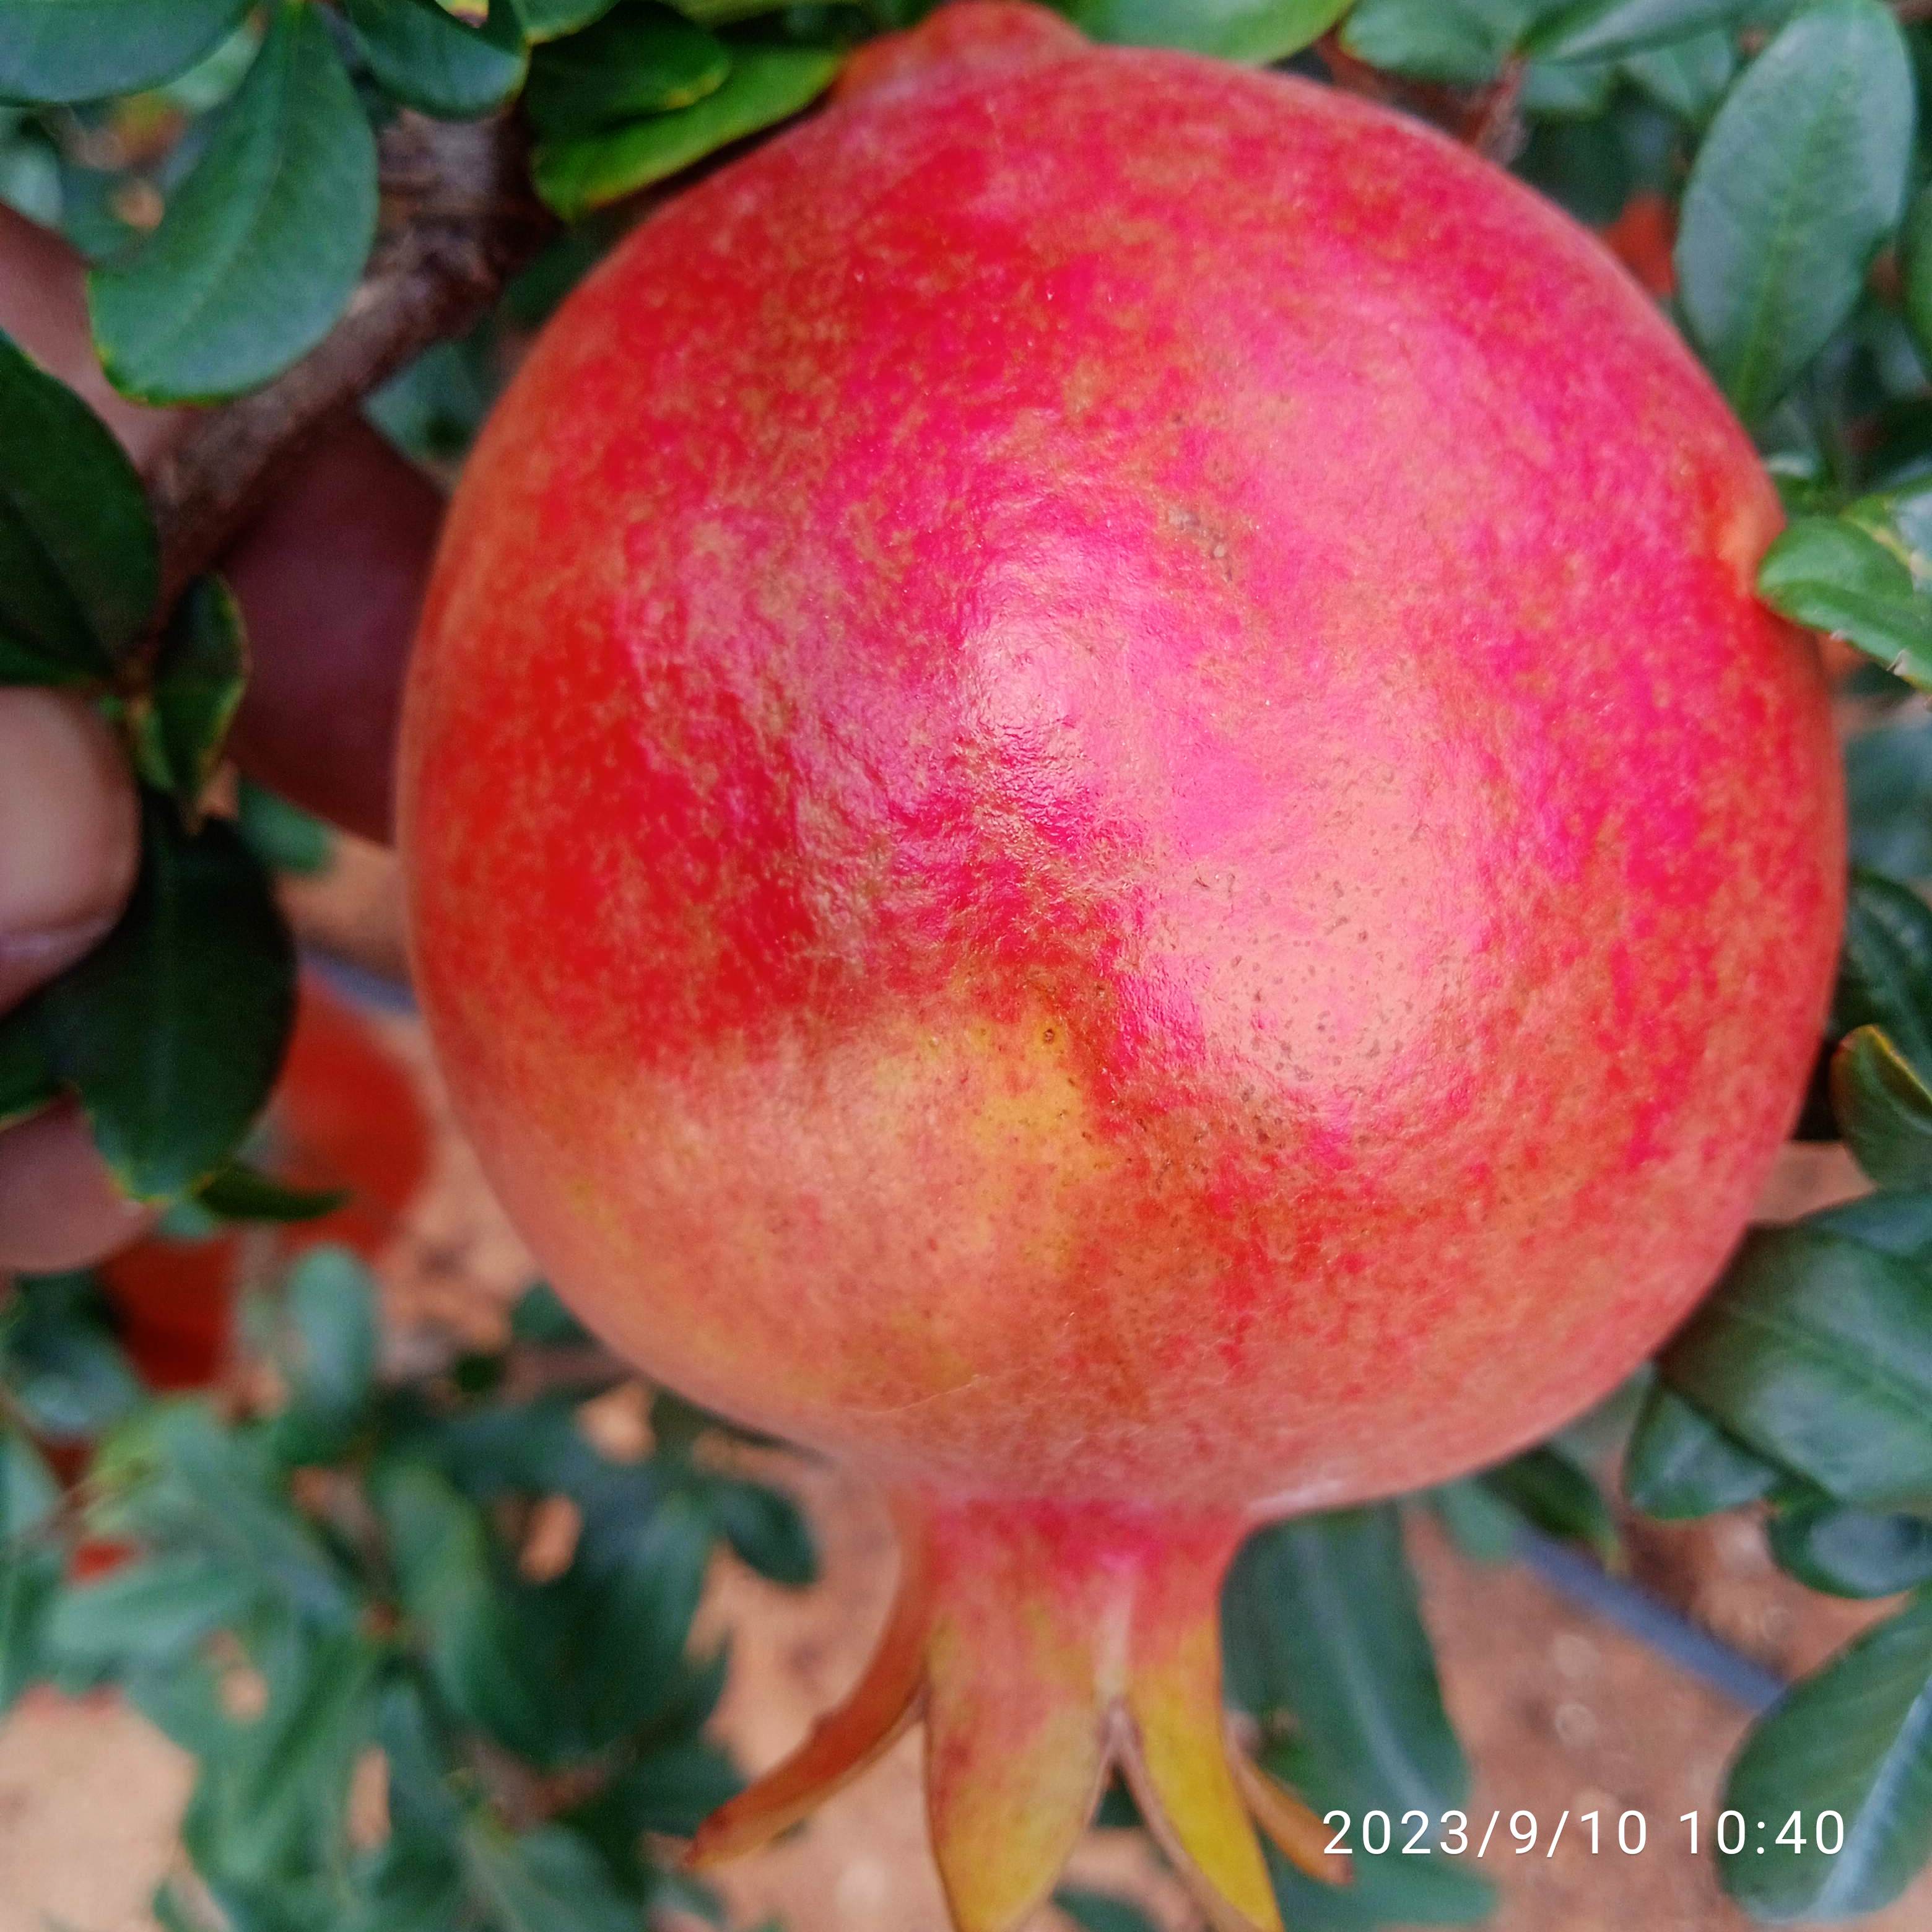
Label: Healthy